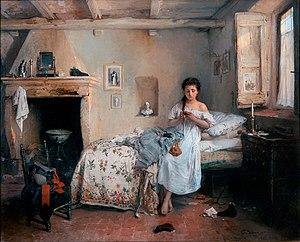
L'intuition est un mode de connaissance, de pensée ou jugement, perçu comme immédiat ; selon les acceptions, c'est un processus ou une faculté de l'esprit. Le domaine de l'intuition est large : il concerne aussi bien la connaissance proprement dite que les sentiments ou les motivations. Elle est parfois dénomée flair, de façon plus familière.